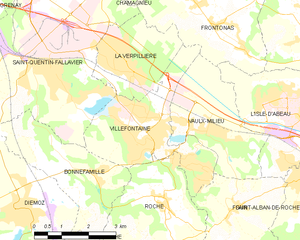
Villefontaine est une commune française située dans le département de l'Isère, en région Auvergne-Rhône-Alpes.